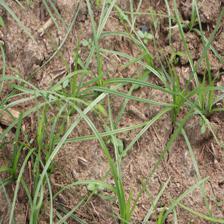
Label: Grass